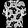
Label: Shirt